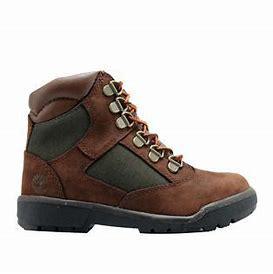
Brand: Timberland
Model: 6 Inch Field